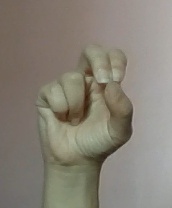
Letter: gaaf